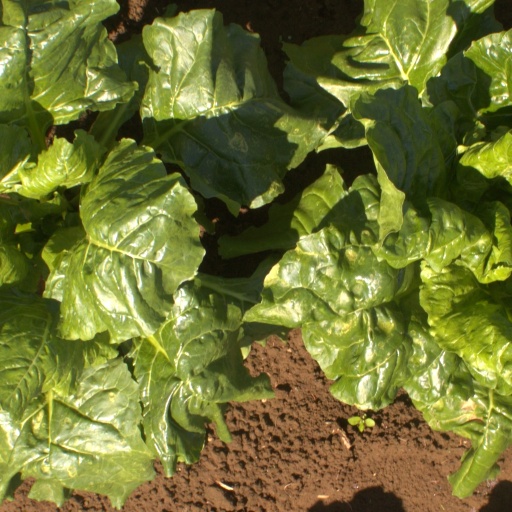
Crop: sugar beet